Tacoma, Washington

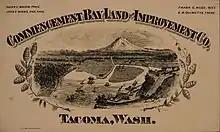
The Commencement Bay Land and Improvement Co. played a major role in the city's early growth.

The area was inhabited for thousands of years by Native Americans, most recently the Puyallup people, who lived in settlements on the delta. In 1852, Swedish immigrant Nicolas Delin built a water-powered sawmill on a creek near the head of Commencement Bay, but the small settlement that grew around it was abandoned during the Indian War of 1855–56. In 1864, pioneer and postmaster Job Carr, a Civil War veteran and land speculator, built a cabin (which also served as Tacoma's first post office; a replica was built in 2000 near the original site in "Old Town"). Carr hoped to profit from the selection of Commencement Bay as the terminus of the Transcontinental Railroad, and sold most of his claim to developer Morton M. McCarver (1807–1875), who named his project Tacoma City, derived from the indigenous name for the mountain.